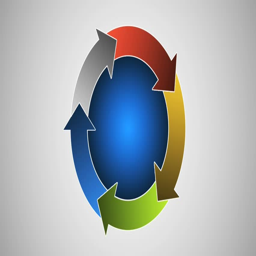
arrows moving in a circle